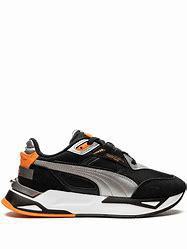
Brand: Puma
Model: Mirage Sport